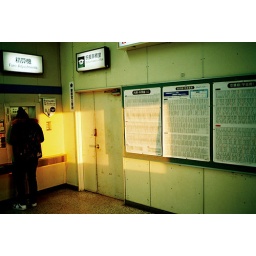
Illuminated in golden light at the fare adjustment machine